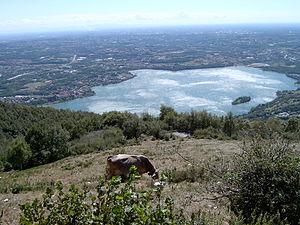
Panorama du Lac de Pusiano depuis le Mont Cornizzolo qui forme la frontière avec la Province de Côme.
La province de Lecco est une province italienne, dans la région de Lombardie, peuplée de plus de 340 000 habitants, et dont le chef-lieu est Lecco. Elle formait à l'époque romaine une partie de la regio Insubrica, partie orientale du pays des Celtes Insubres.
L'île des Cyprès est une île d'Italie du lac de Pusiano appartenant administrativement à Eupilio.